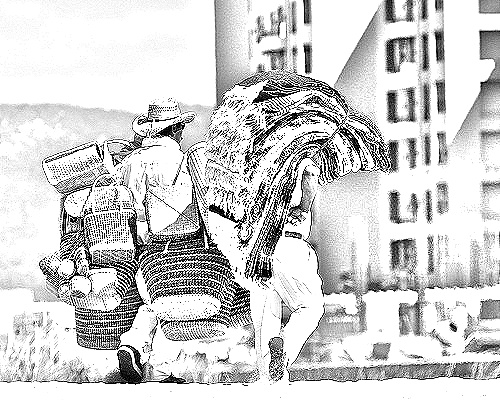
Portrait style: Sketch Portrait